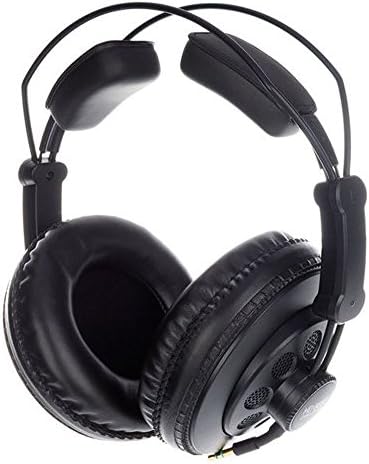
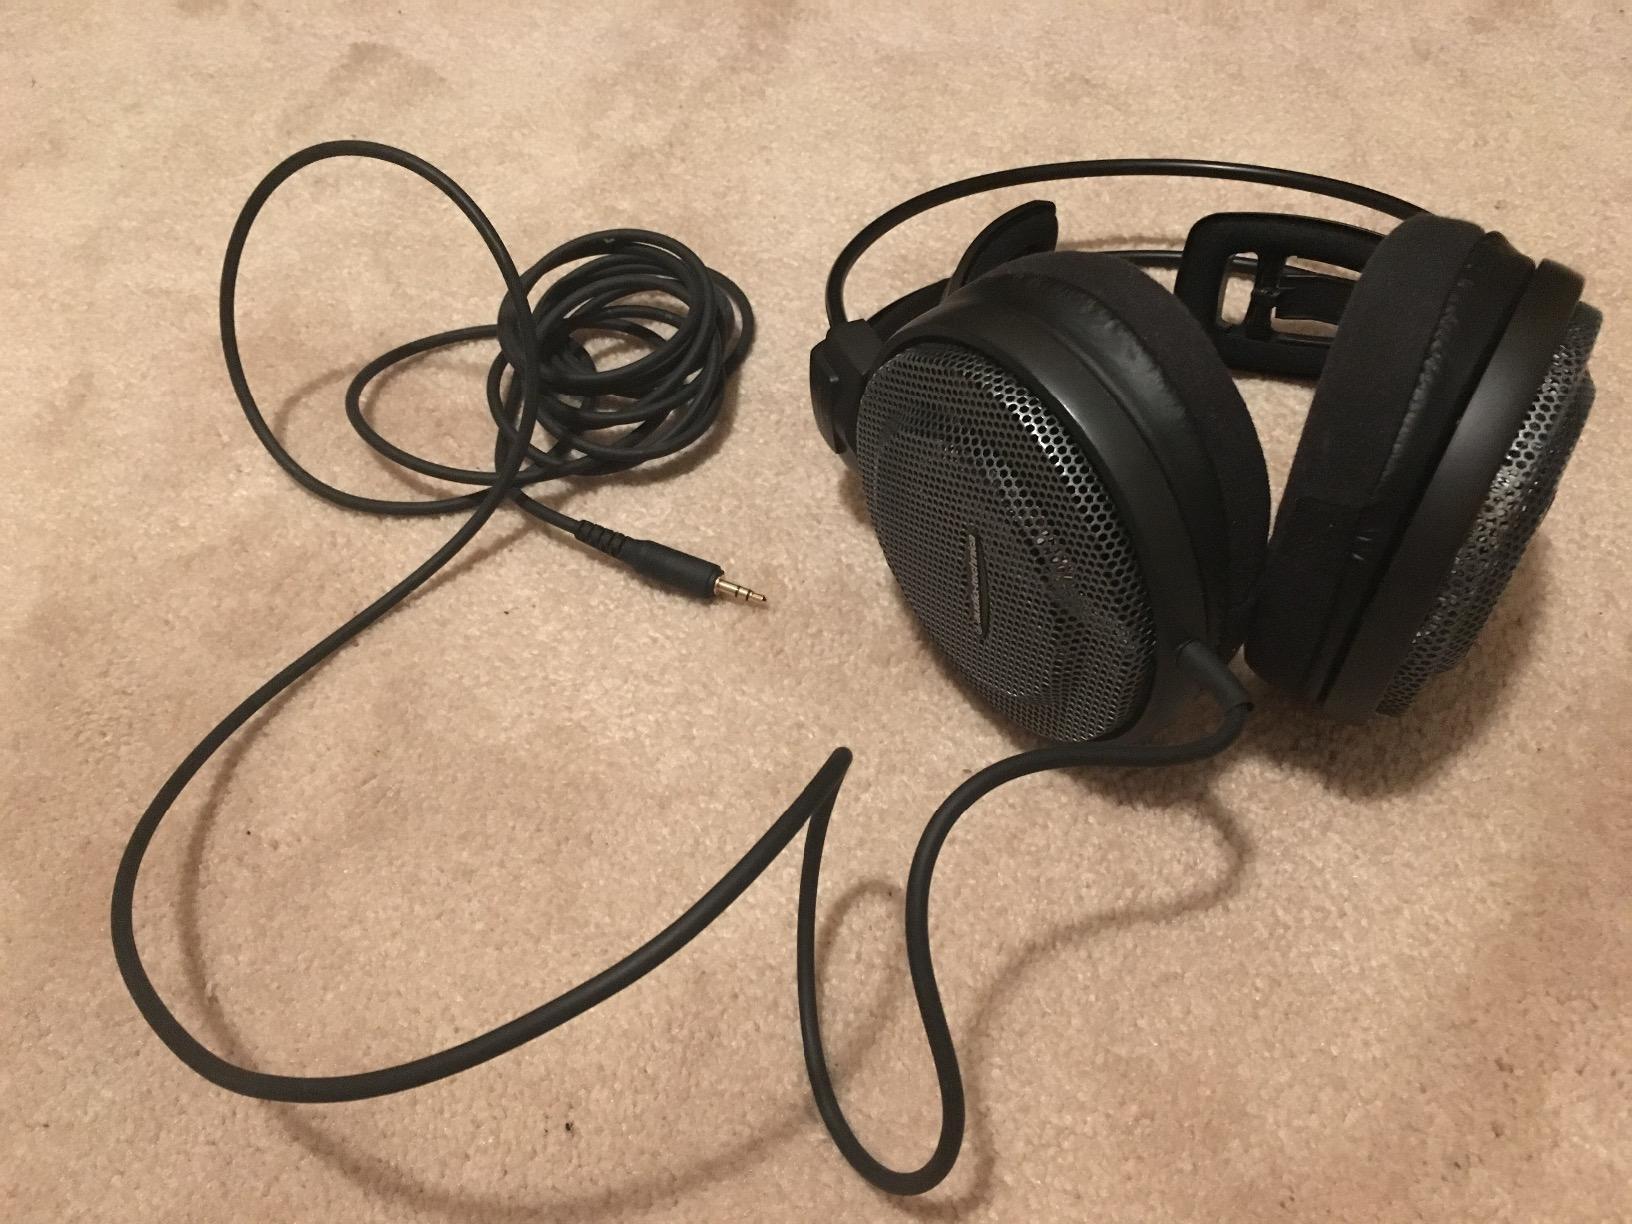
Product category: headphones
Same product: no